Trolls Band Together

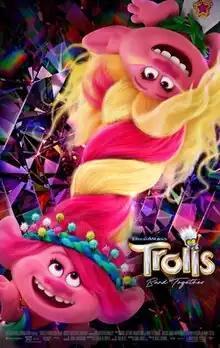
Theatrical release poster

Trolls Band Together is a 2023 American animated jukebox musical film produced by DreamWorks Animation and distributed by Universal Pictures, based on the Good Luck Trolls dolls from Thomas Dam. It serves as the sequel to "Trolls World Tour" (2020), and the third installment in the "Trolls" franchise. The film was directed by Walt Dohrn and co-directed by Tim Heitz, and written by Elizabeth Tippet. Anna Kendrick, Justin Timberlake, Zooey Deschanel, Christopher Mintz-Plasse, Icona Pop, Anderson .Paak, Ron Funches, Kenan Thompson, Kunal Nayyar and Dohrn reprise their voice roles from the previous films, with newcomers Eric André, Kid Cudi, Daveed Diggs, Troye Sivan, Camila Cabello, Amy Schumer, Andrew Rannells, RuPaul and Zosia Mamet joining the ensemble voice cast. The film follows Poppy and Branch as they attempt to rescue Floyd while reuniting Branch's brothers after the boyband phenomenon, BroZone, was disbanded.